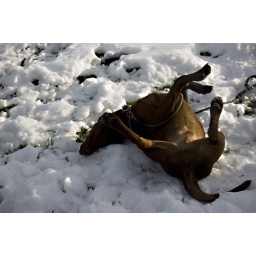
Stewey LOVES the snow. He loves to get down, plant his face in it and roll around. He's crazy!